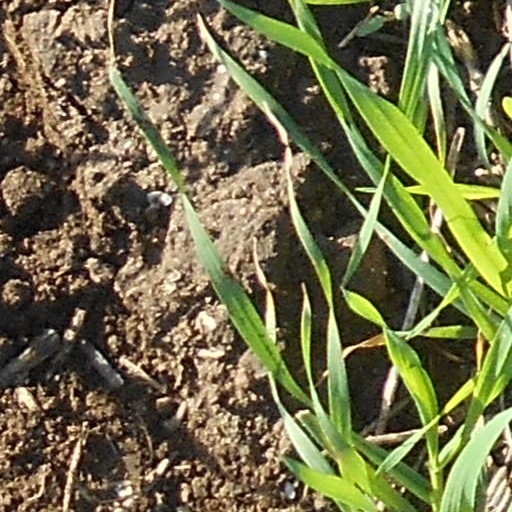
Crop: wheat